Jane Wiedlin

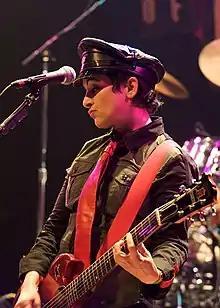
Wiedlin at the House of Blues in Los Angeles, April 2009

Jane Wiedlin (born May 20, 1958) is an American musician, singer, songwriter, and actress, best known as the co-founder, rhythm guitarist, and backing vocalist of the new wave band the Go-Go's. She voices Dusk, the drummer and backup vocalist of the fictional rock band the Hex Girls. She also had a successful solo career.